Foreign policy of Xi Jinping

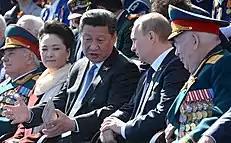
Xi with the first lady during the Moscow Victory Day Parade on 9 May 2015

Relations with the U.S. soured after Donald Trump became president in 2017. Since 2018, U.S. and China have been engaged in an escalating trade war. In 2020, the relations further deteriorated due to the COVID-19 pandemic. In 2021, Xi has called the U.S. the biggest threat to China's development, saying that "the biggest source of chaos in the present-day world is the United States." Xi has also scrapped a previous policy in which China did not challenge the U.S. in most instances, while Chinese officials said that they now see China as an "equal" to the U.S. On 6 March 2023, during a speech to the Chinese People's Political Consultative Conference (CPPCC), Xi said that "Western countries—led by the U.S.—have implemented all-round containment, encirclement and suppression" against China, which he said brought "unprecedentedly severe challenges to our country's development."